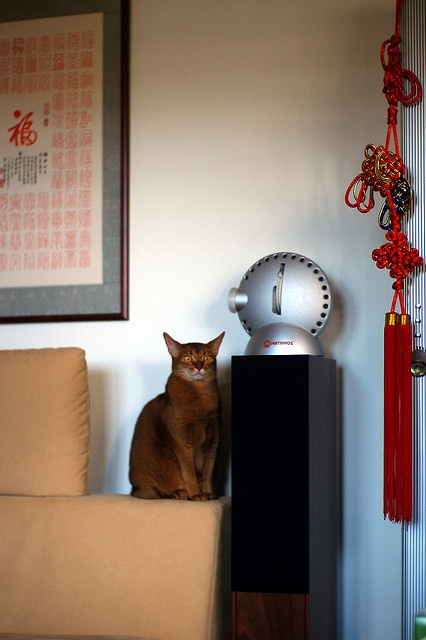
A cat sitting on the arm of a chair next to a speaker.
A cat stands on the back of a couch near Chinese decorations.
A cat is standing on top of a couch
A cat sitting on the armrest of a couch.
A cat is sitting on the edge of a couch.